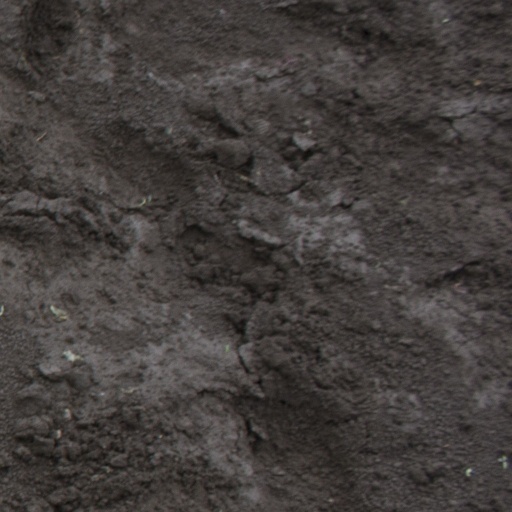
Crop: soybean